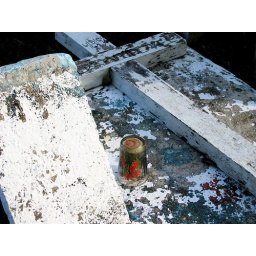
Another tomb untended, unless the votive candle in an upturned glass is recent.